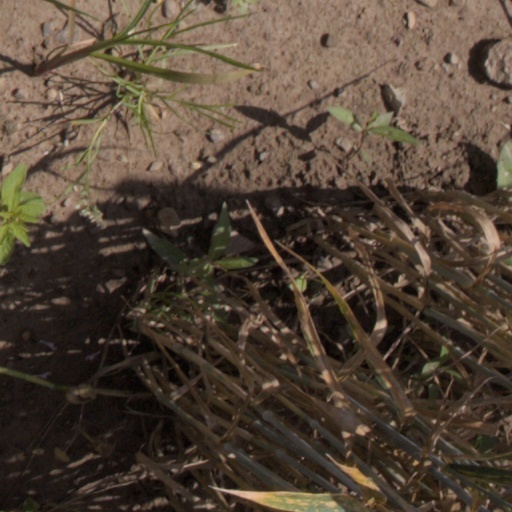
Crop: wheat